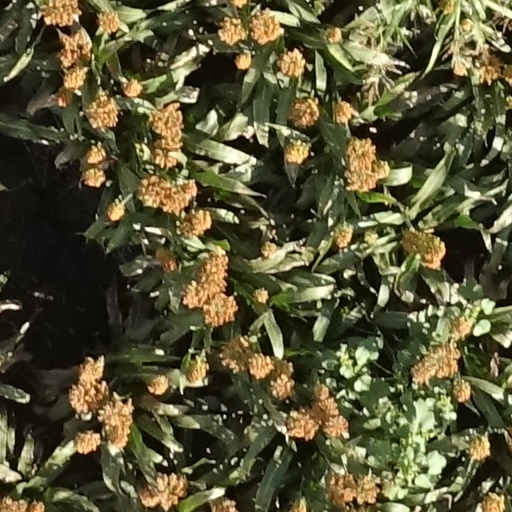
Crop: sorghum